EO Personal Communicator

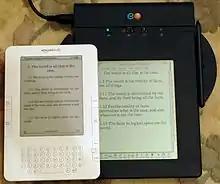
Comparison of the EO 440 Personal Communicator (1993) and the Amazon Kindle 2 e-book reader (2009). Both have reflective displays (no backlight). The EO has a liquid crystal display, the Kindle an electrophoretic one.

The EO is an early commercial tablet computer that was created by Eo Inc. (later acquired by AT&T Corporation), and released in April 1993. Eo (Latin for "I go") was the hardware spin-out of GO Corporation. Officially named the AT&T EO Personal Communicator, it is similar to a large personal digital assistant with wireless communications, and competed against the Apple Newton. The unit was produced in conjunction with David Kelley Design, frog design, and the Matsushita, Olivetti and Marubeni corporations.